Finland's language strife

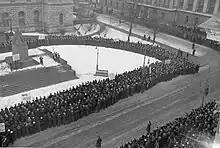
Demonstration for the position of Finnish language in the University at the statue of J. V. Snellman in Helsinki in 1935.

After Finland gained independence in 1917, its relations with Sweden unexpectedly became strained in connection with the Finnish Civil War and the Åland crisis. These events aggravated the language dispute, and the controversy over Swedish and Finnish became a prominent feature of domestic politics during the 1920s and 1930s.